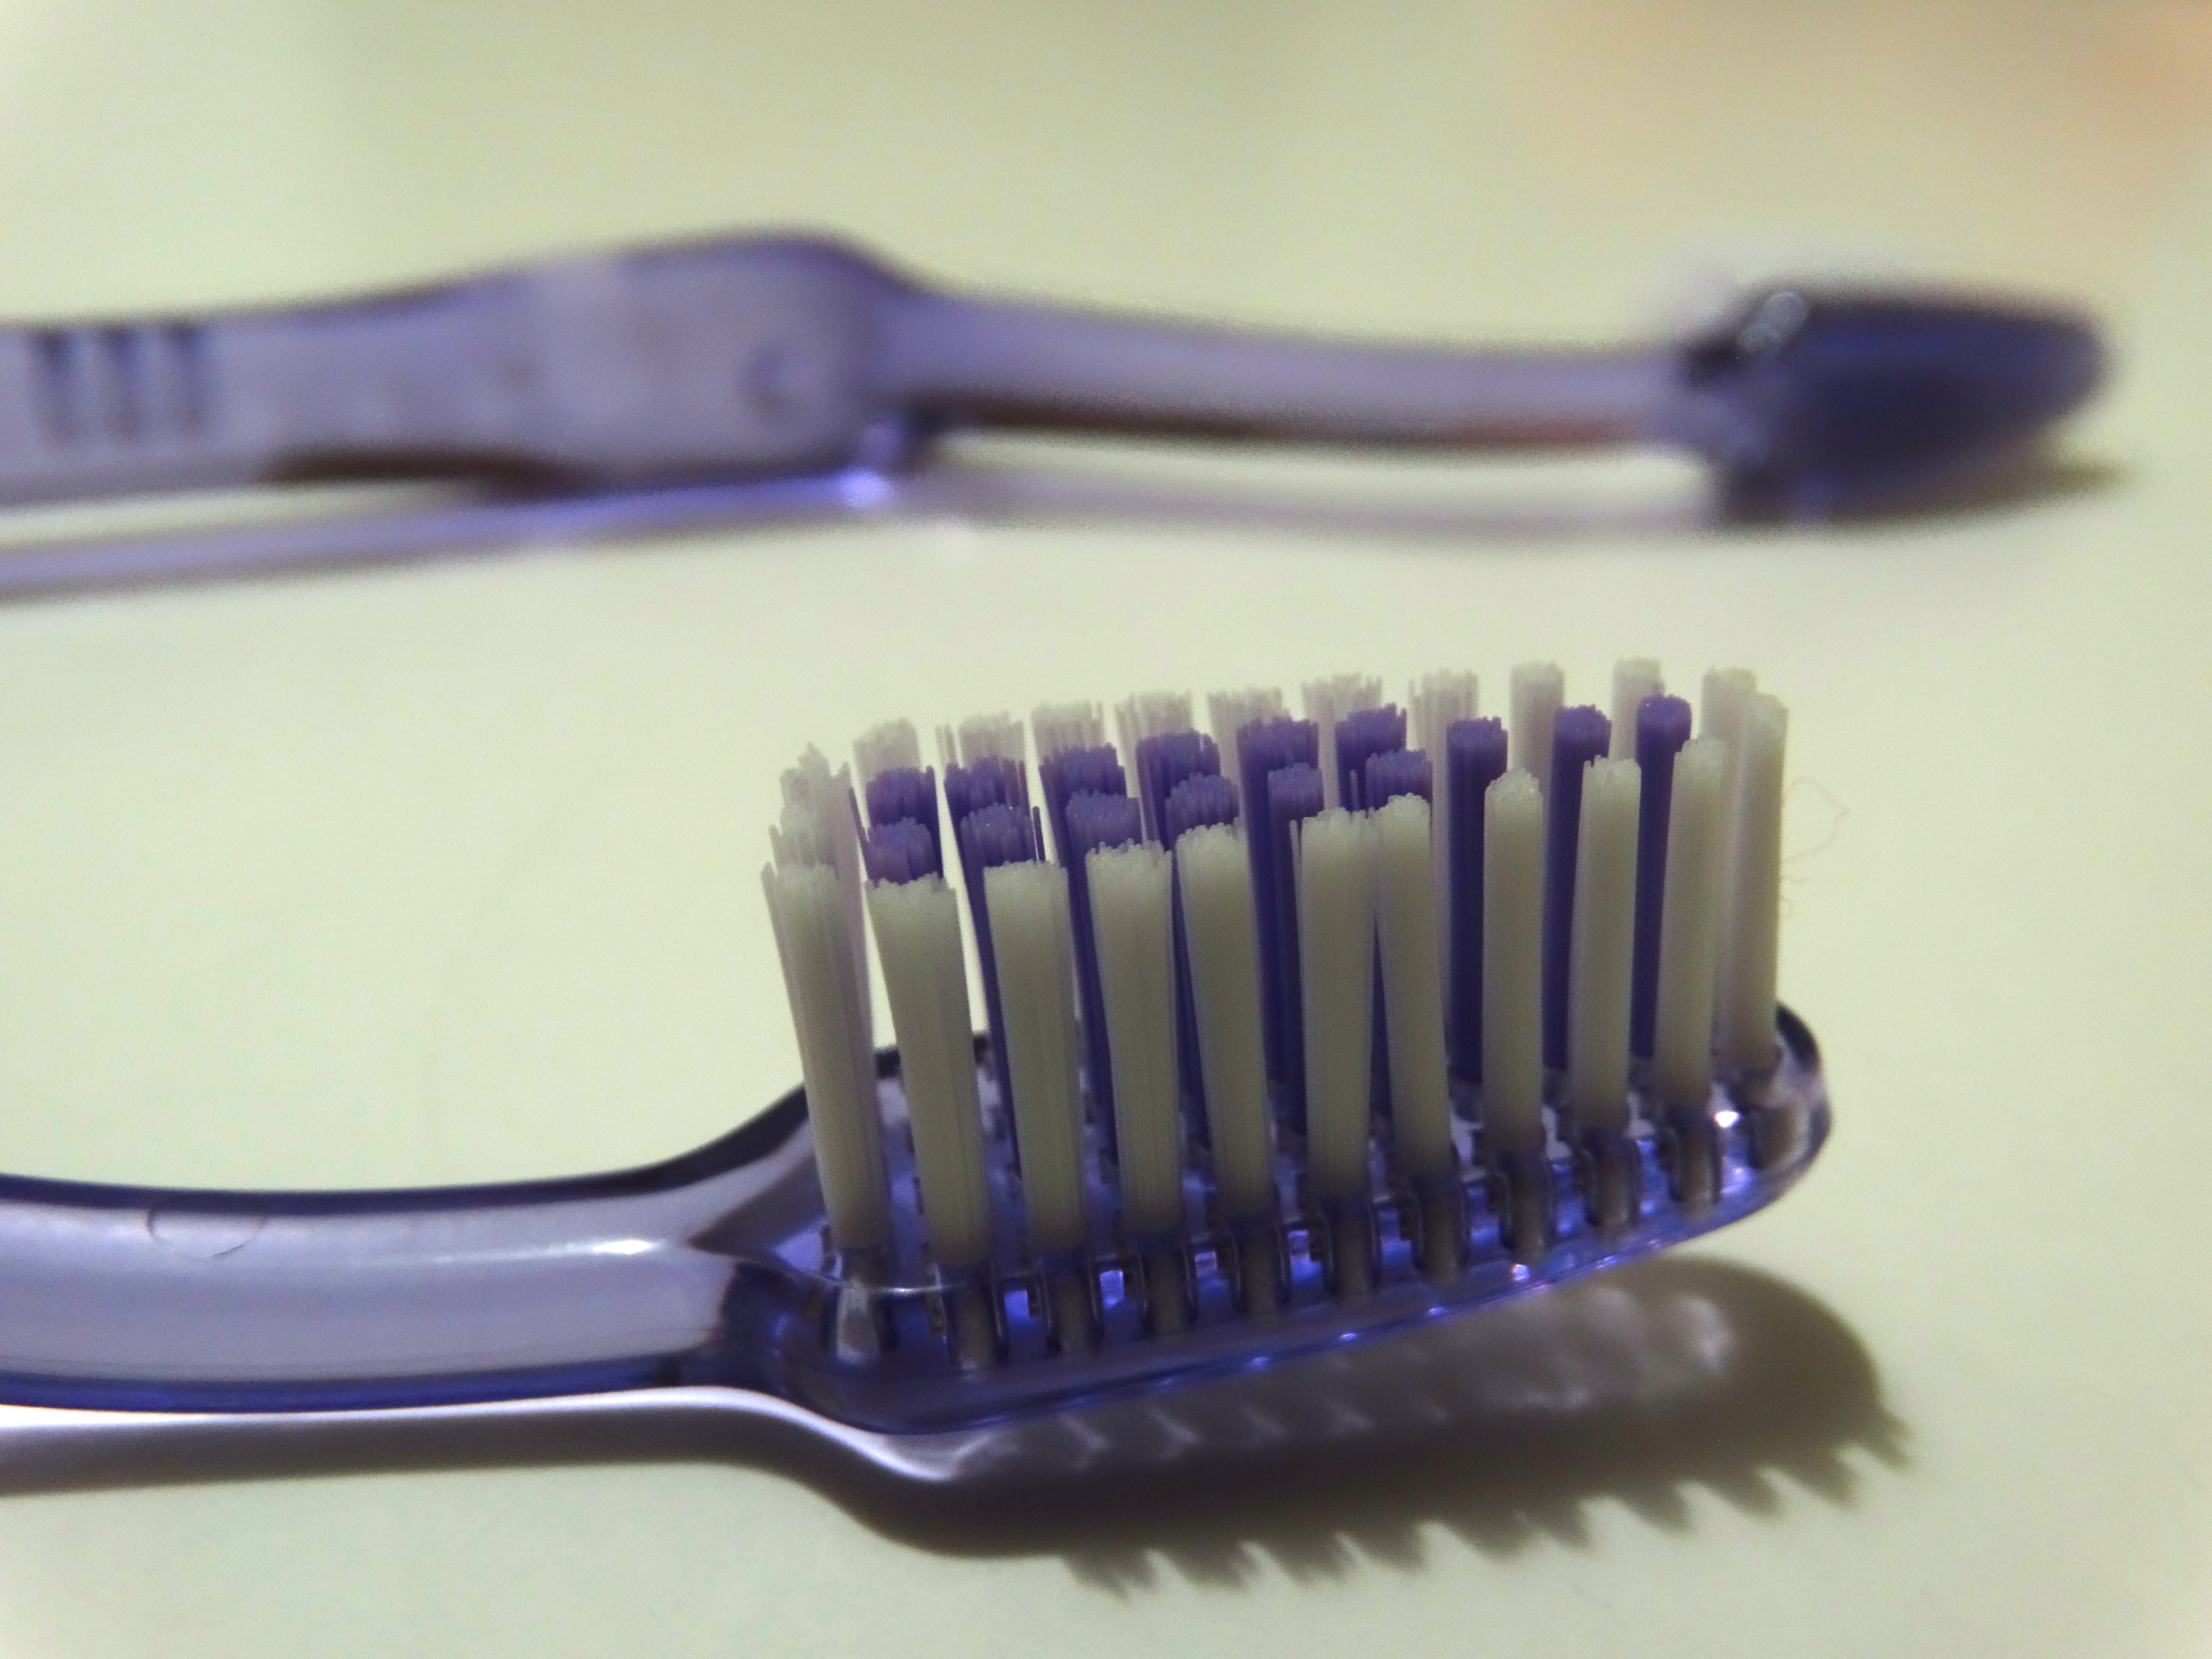
brush, tool, product, tooth, bristles, razor, dental care, tooth brushes, fashion accessory, hair accessory